Punta Palascia Lighthouse

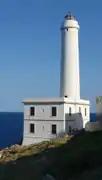
Punta Palascia Lighthouse

Punta Palascia Lighthouse is an active lighthouse located in Capo d'Otranto, which is the easternmost point in Italy and the narrowest point of Strait of Otranto at the mouth of Adriatic Sea.